Interstate 15 in Montana

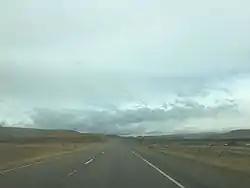
I-15, south of Dillon, Montana

I-15 crosses into Montana from Idaho just south of Lima Reservoir over Monida Pass, at , the highest elevation on the entire route of I-15. The route continues northwest through farmland and desert. The freeway turns north at Clark Canyon Reservoir, before turning northeast. In the town of Dillon, I-15 passes near Clark's Lookout State Park before beginning to parallel the Big Hole River. The freeway then turns away from the river, continuing northeast along Divide Creek through the desert, before splitting away from the creek and heading north. I-15 eventually merges into I-90 at a trumpet interchange.